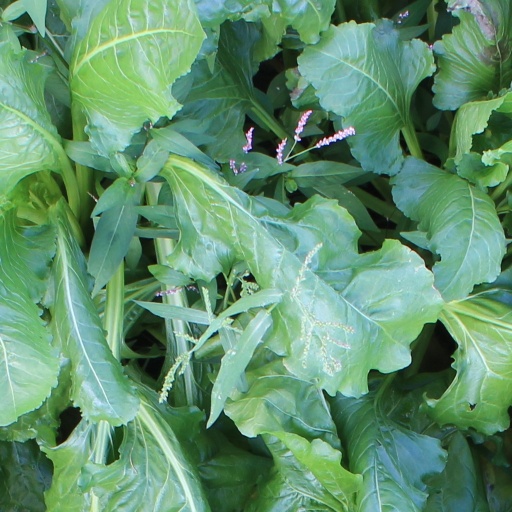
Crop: sugar beet